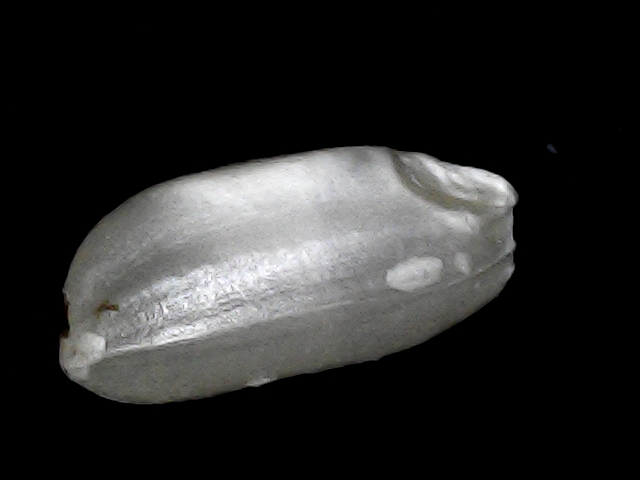
Rice variety: BD33